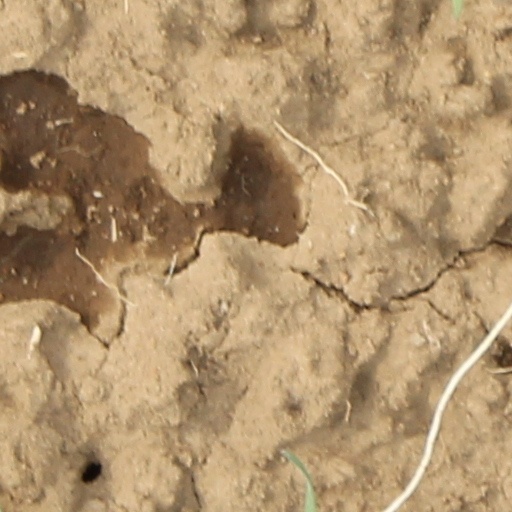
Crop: wheat